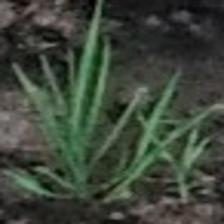
Label: clustered